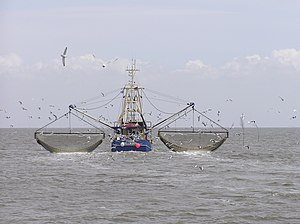
Sydfald / Galleri
Sydfald er en nordfrisisk hallig, beliggende mellem øerne Nordstrand og Pelvorm og nord for halvøen Ejdersted. Den 0,56 km² store helårs beboede hallig i Sydslesvig har et areal på ca. 60 ha. Befolkningen er på kun to personer. Administrativt hører øen til naboøen Pelvorm.